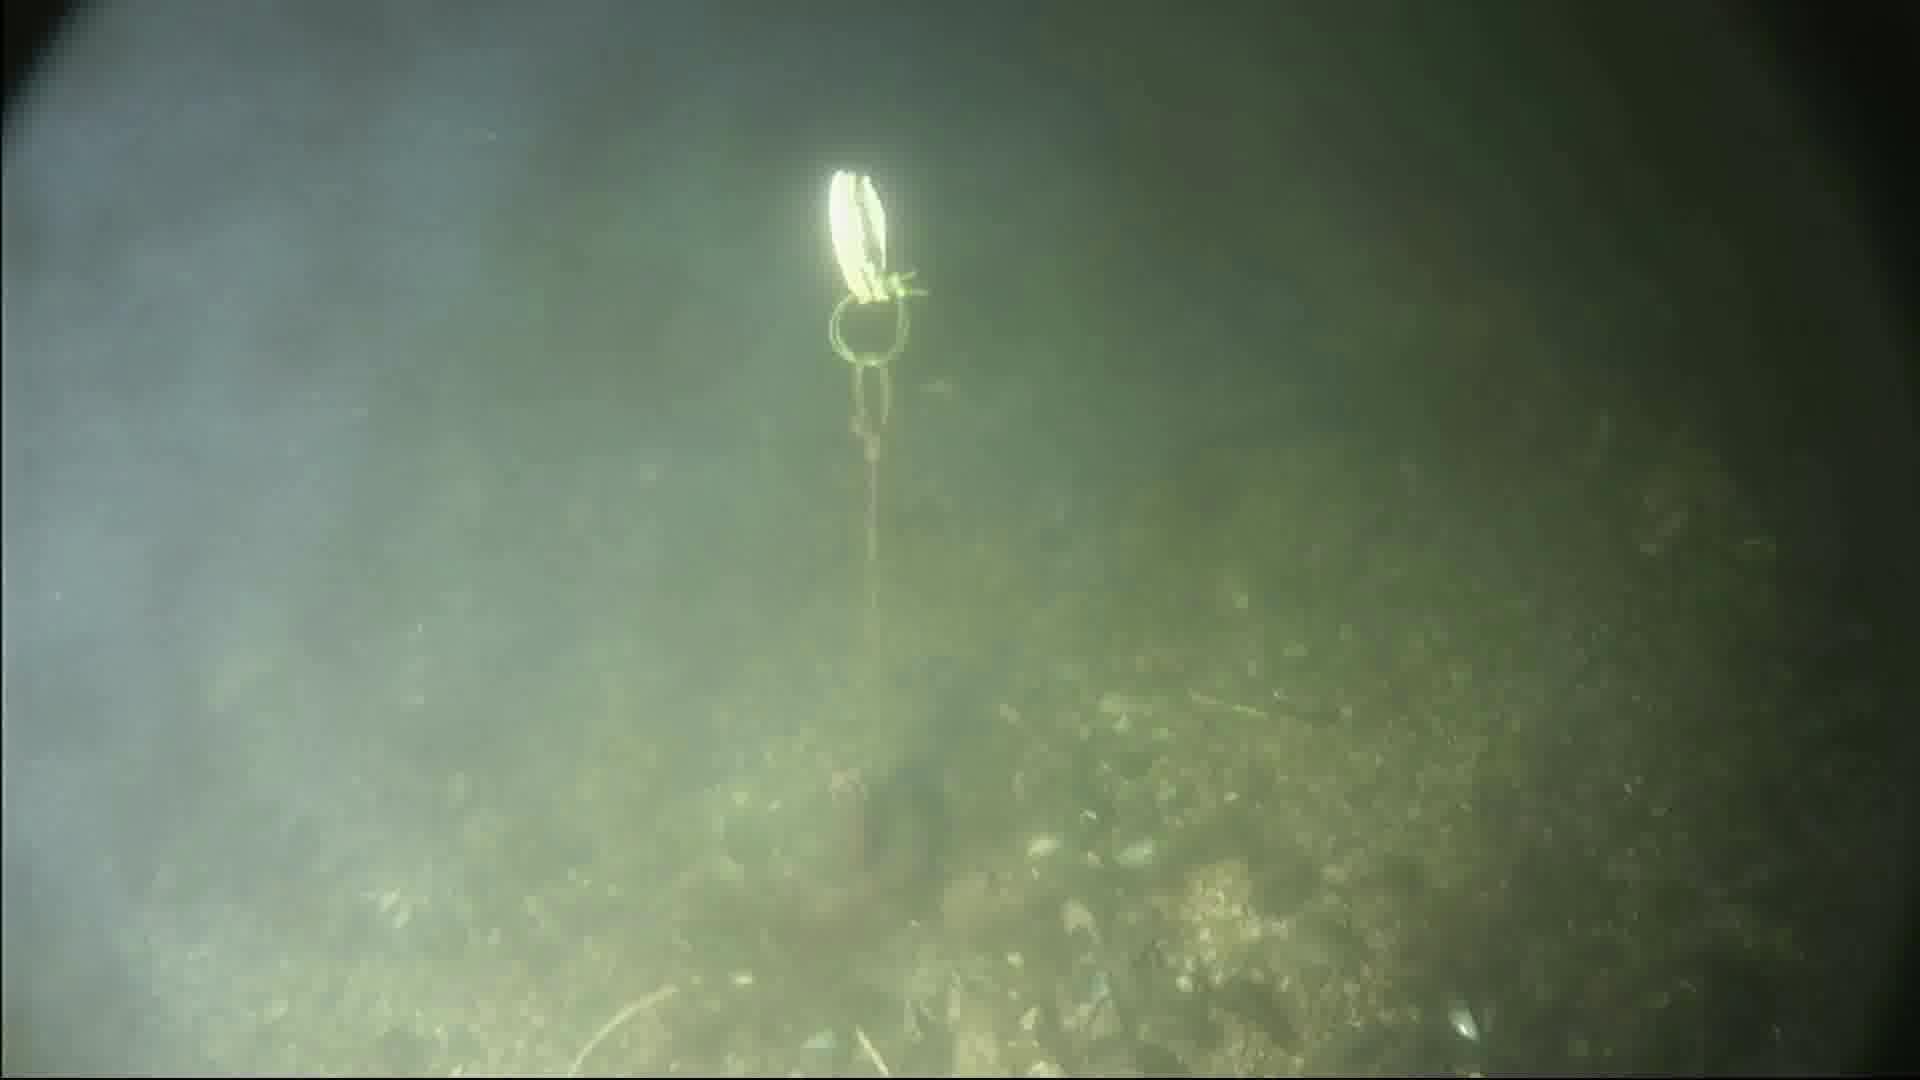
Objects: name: crab